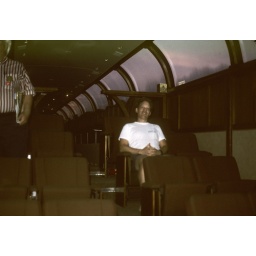
9/2/96 finds friend Tom Finger sitting in BN full dome track inspection car Glacier View